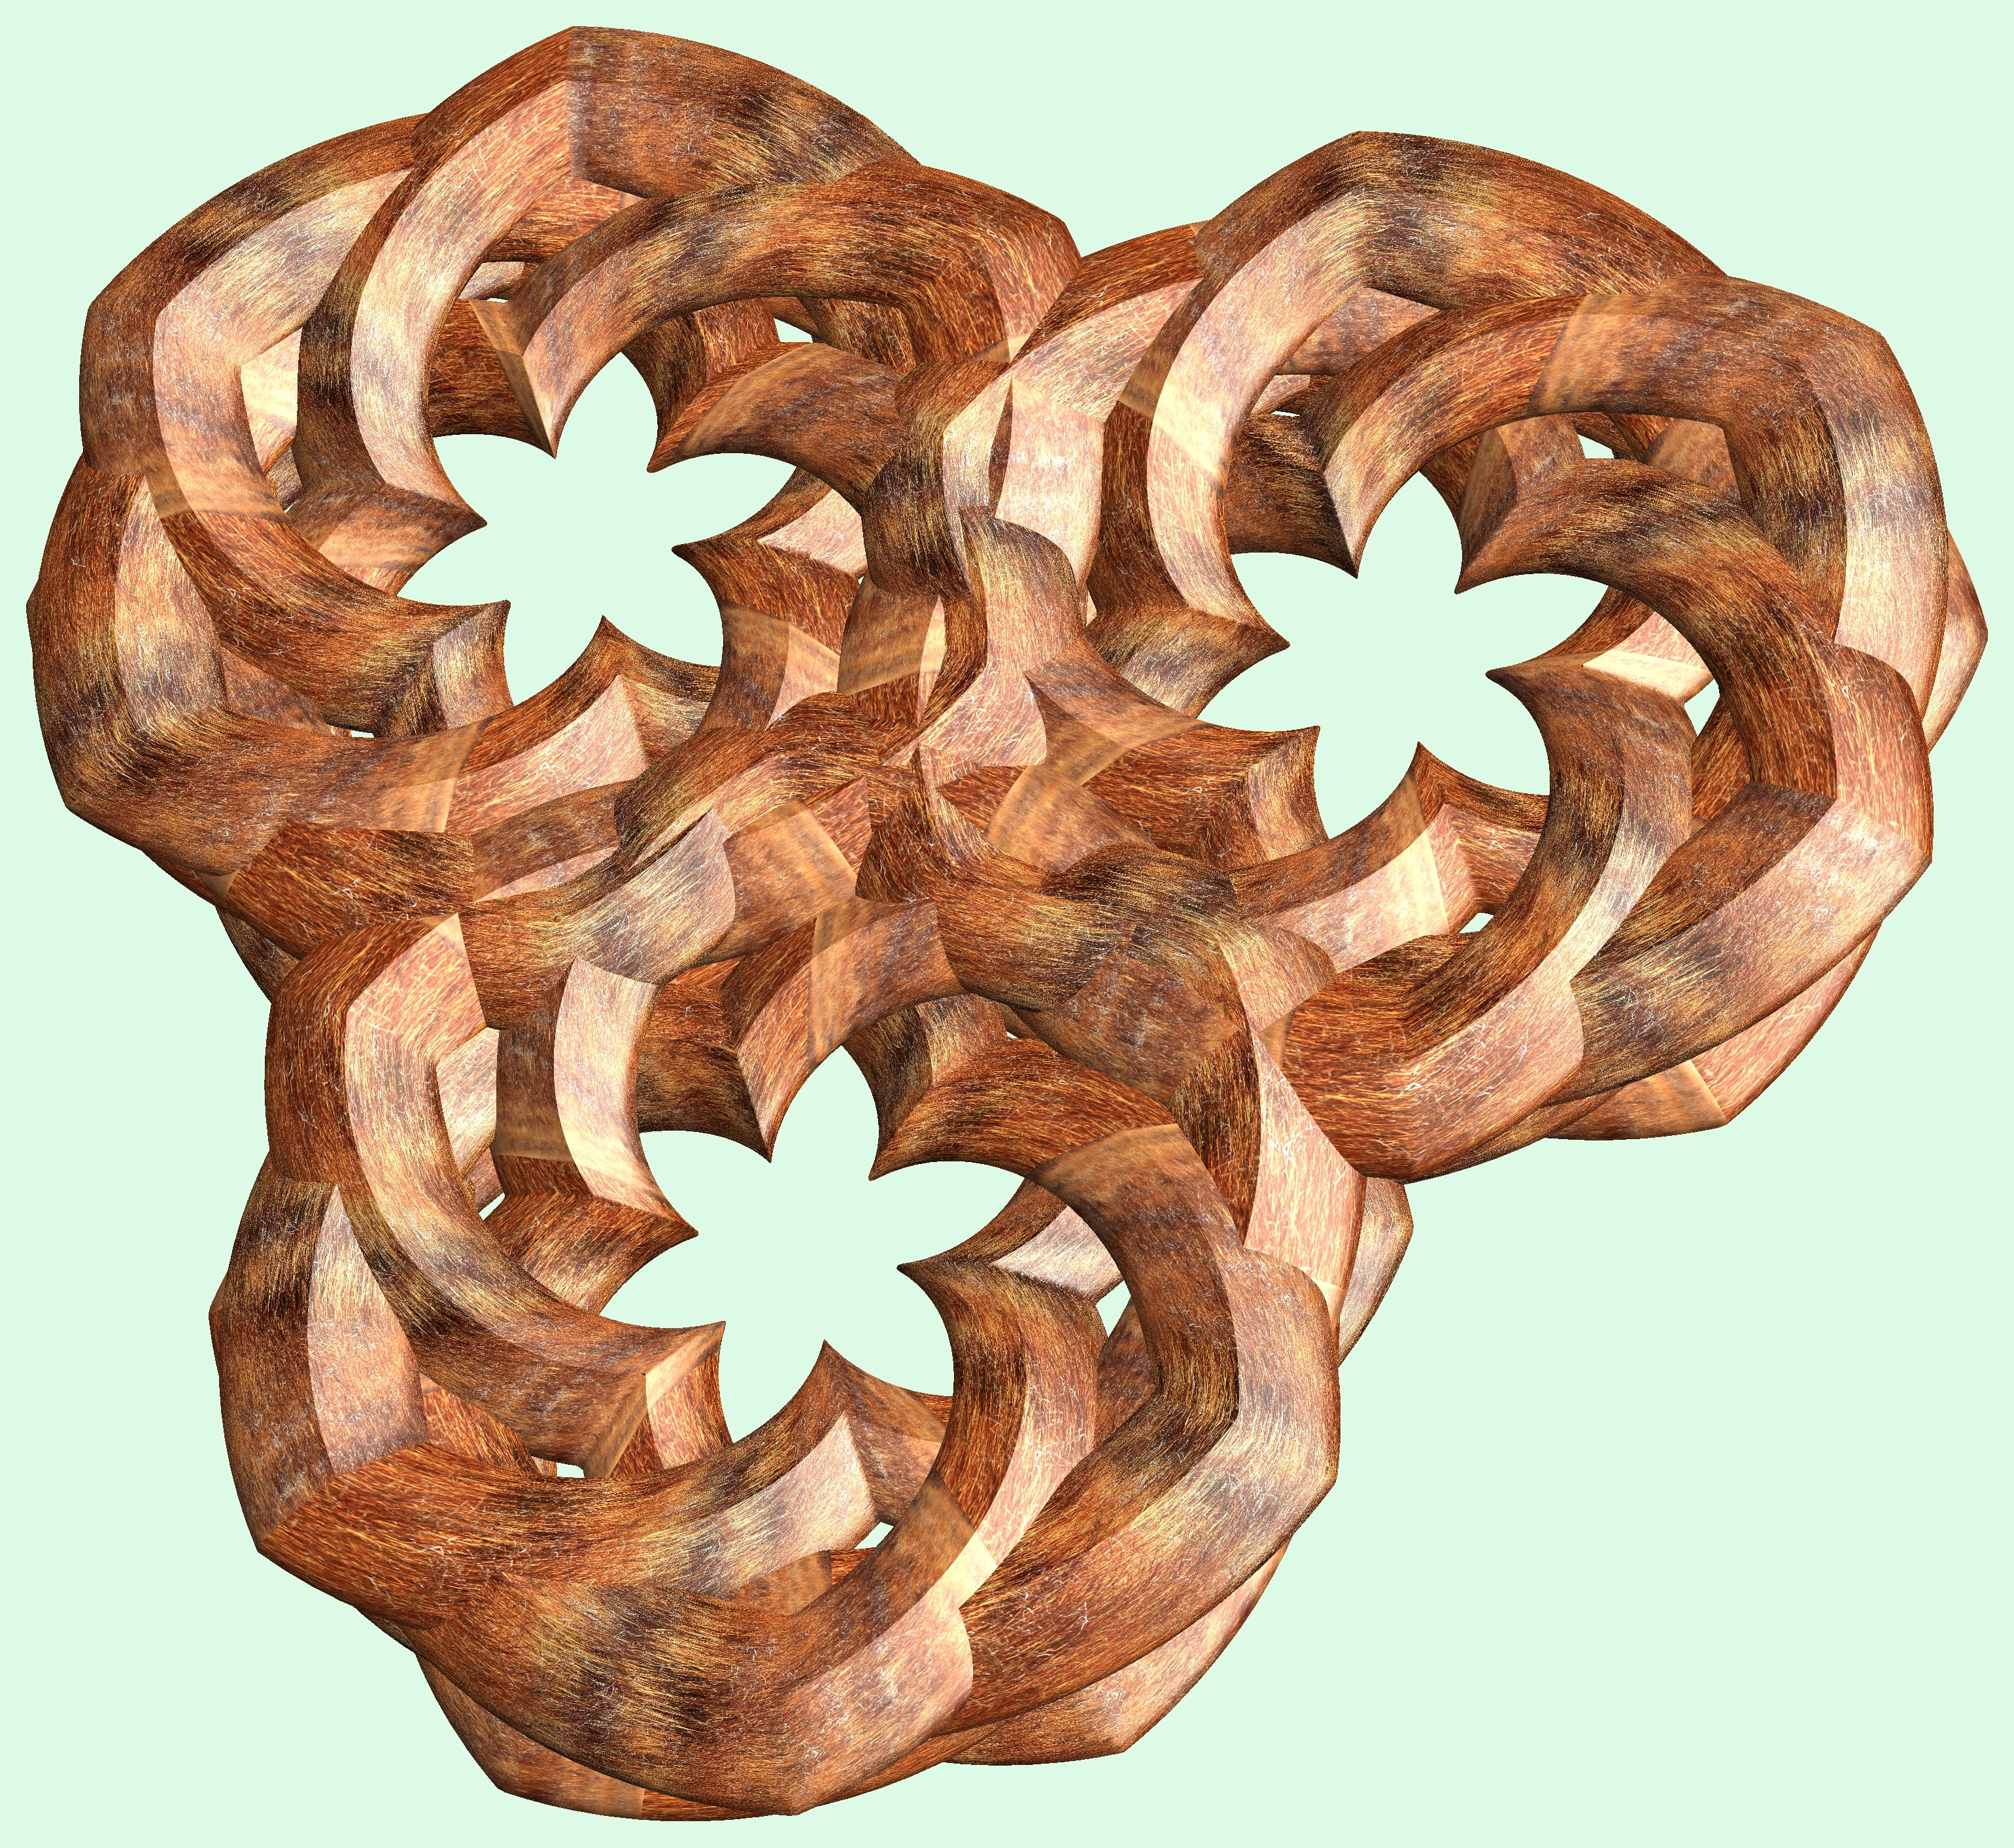
structure, wood, texture, leaf, pattern, produce, hairstyle, figure, design, symmetry, 3d, graphic, organ, carving, knot, mathematica, cg, parametricplot3d, code, program, algorithm, abstruct, mapping